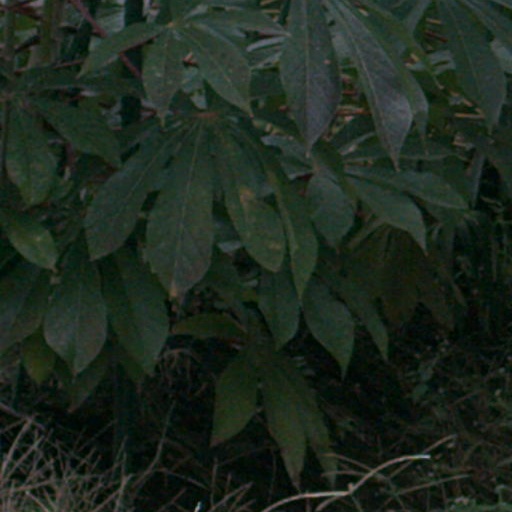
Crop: cassava